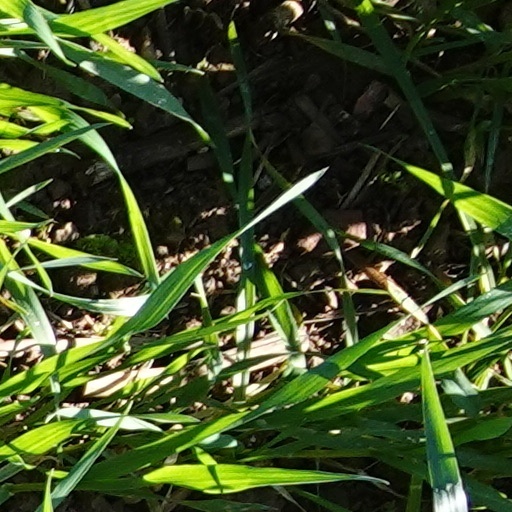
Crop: wheat